Richard Berg

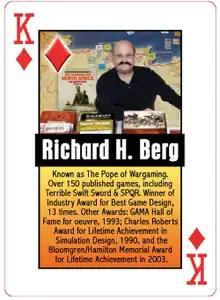
Richard Berg as the King of Diamonds in the "Famous Game Designer Trading Cards" deck produced by Flying Buffalo in 2014

Richard Harvey Berg (1943 – July 26, 2019) was an American wargame designer. He was inducted into the Charles Roberts Awards Hall of Fame in 1987.